Bone healing

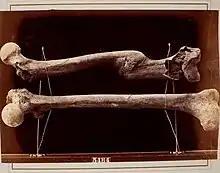
Femur (top) healed while improperly aligned

On medical imaging, secondary bone healing displays the following features over time in young children: